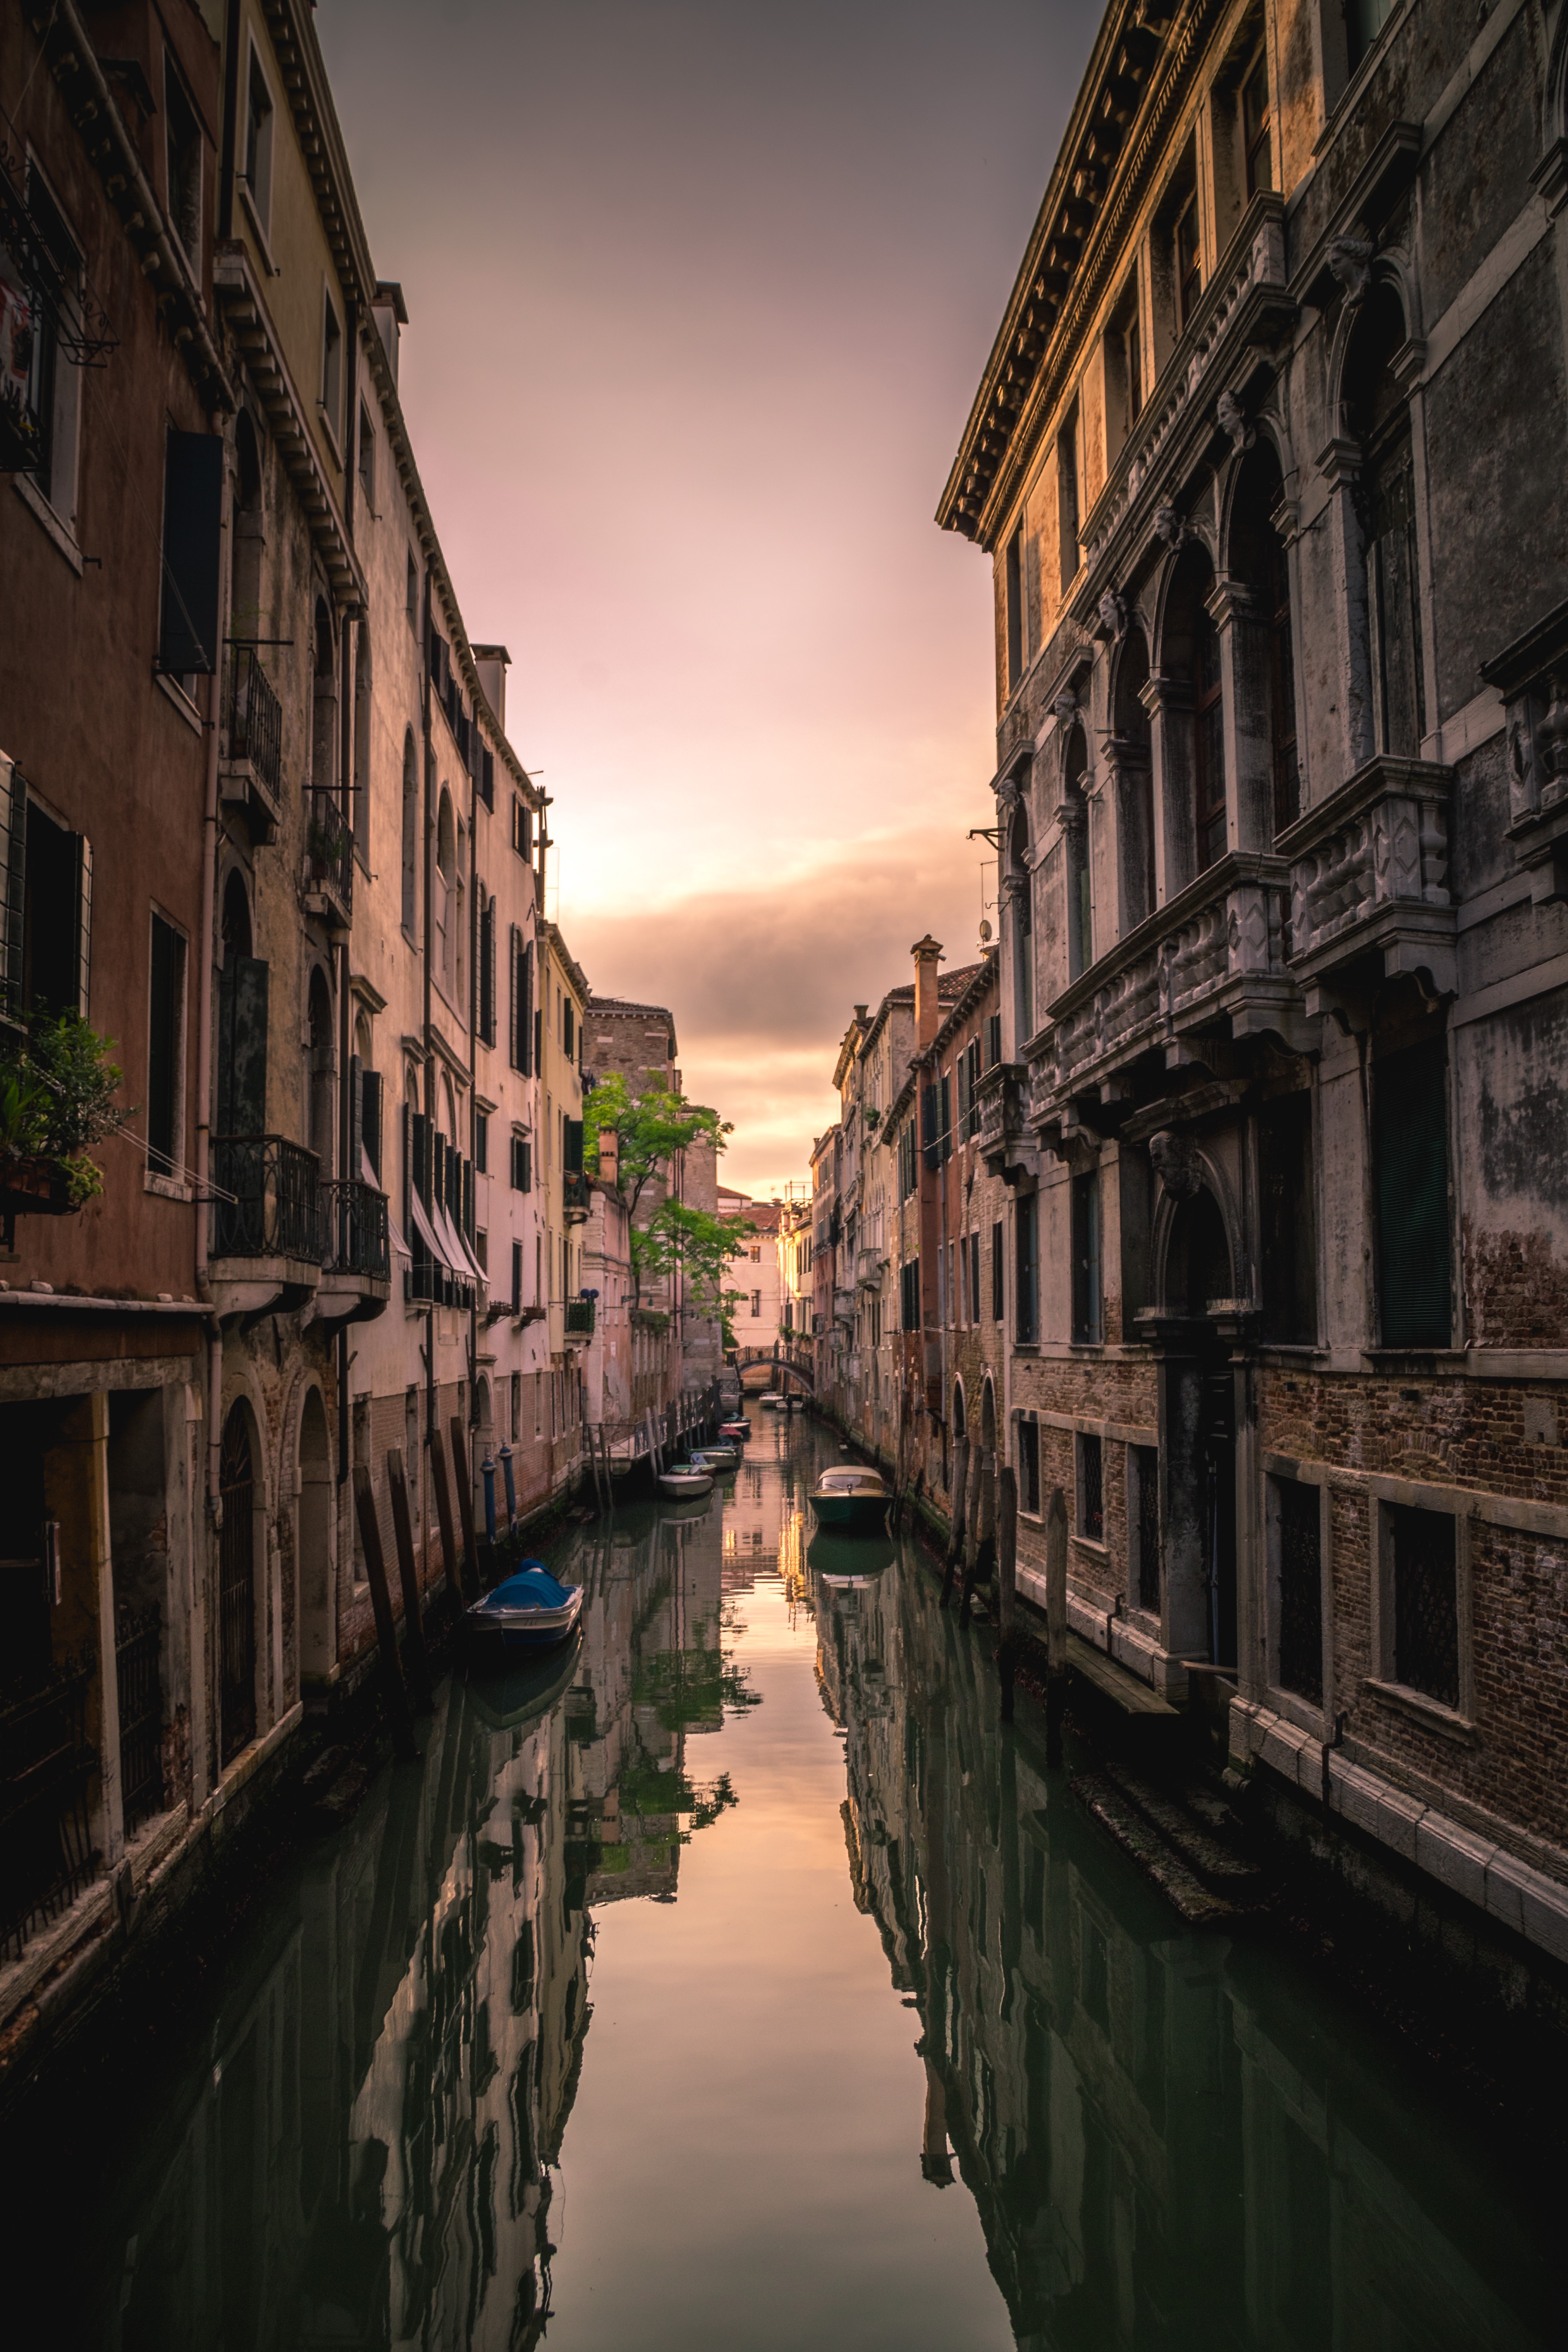
water, architecture, boat, town, building, river, canal, cityscape, evening, reflection, landmark, waterway, body of water, channel, landform, urban area, geographical feature